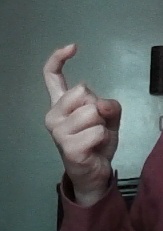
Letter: ra